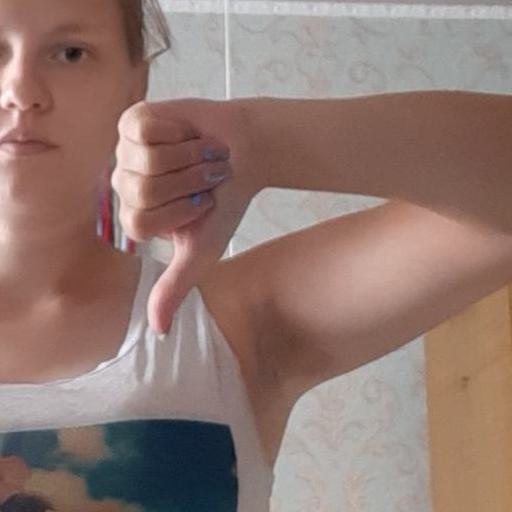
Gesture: dislike